Kendall Inn

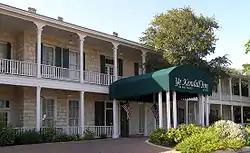
The Kendall Inn in 2009.

The Kendall Inn is a historic hotel located in Boerne, Texas, United States, that originally opened in 1859. The building was added to the National Register of Historic Places on June 29, 1976.